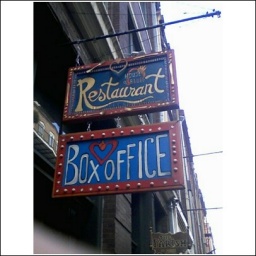
We then headed over to the HOB box office to pick up our tickets and photo pass